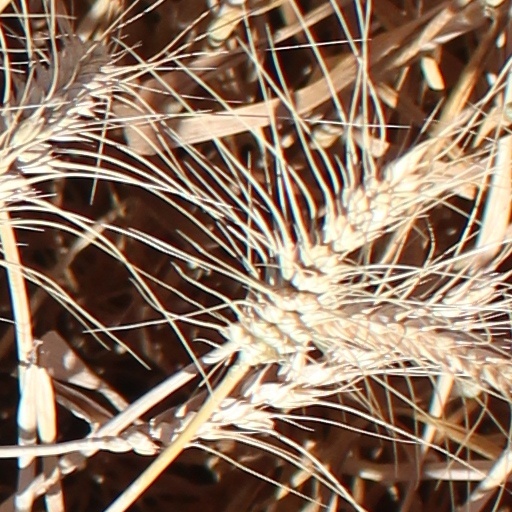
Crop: wheat